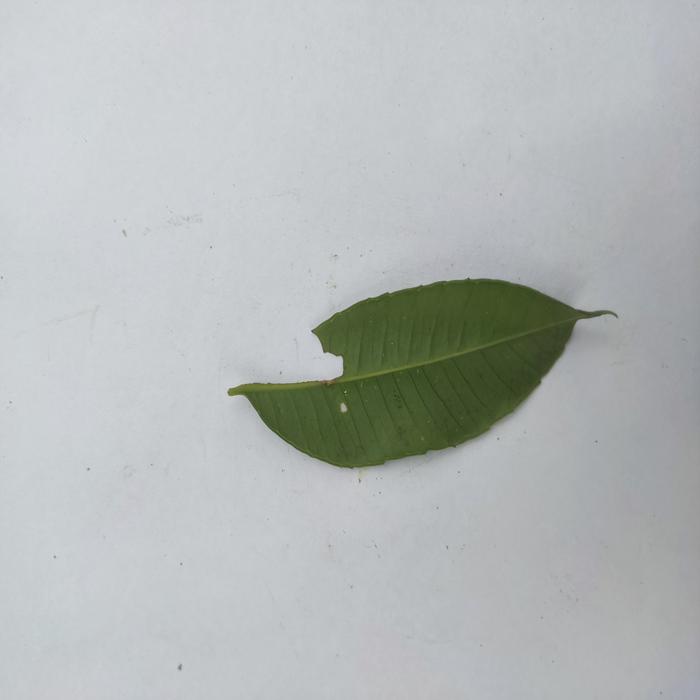
Crop: Hog Plum
Leaf condition: Caterpillars_Infestation